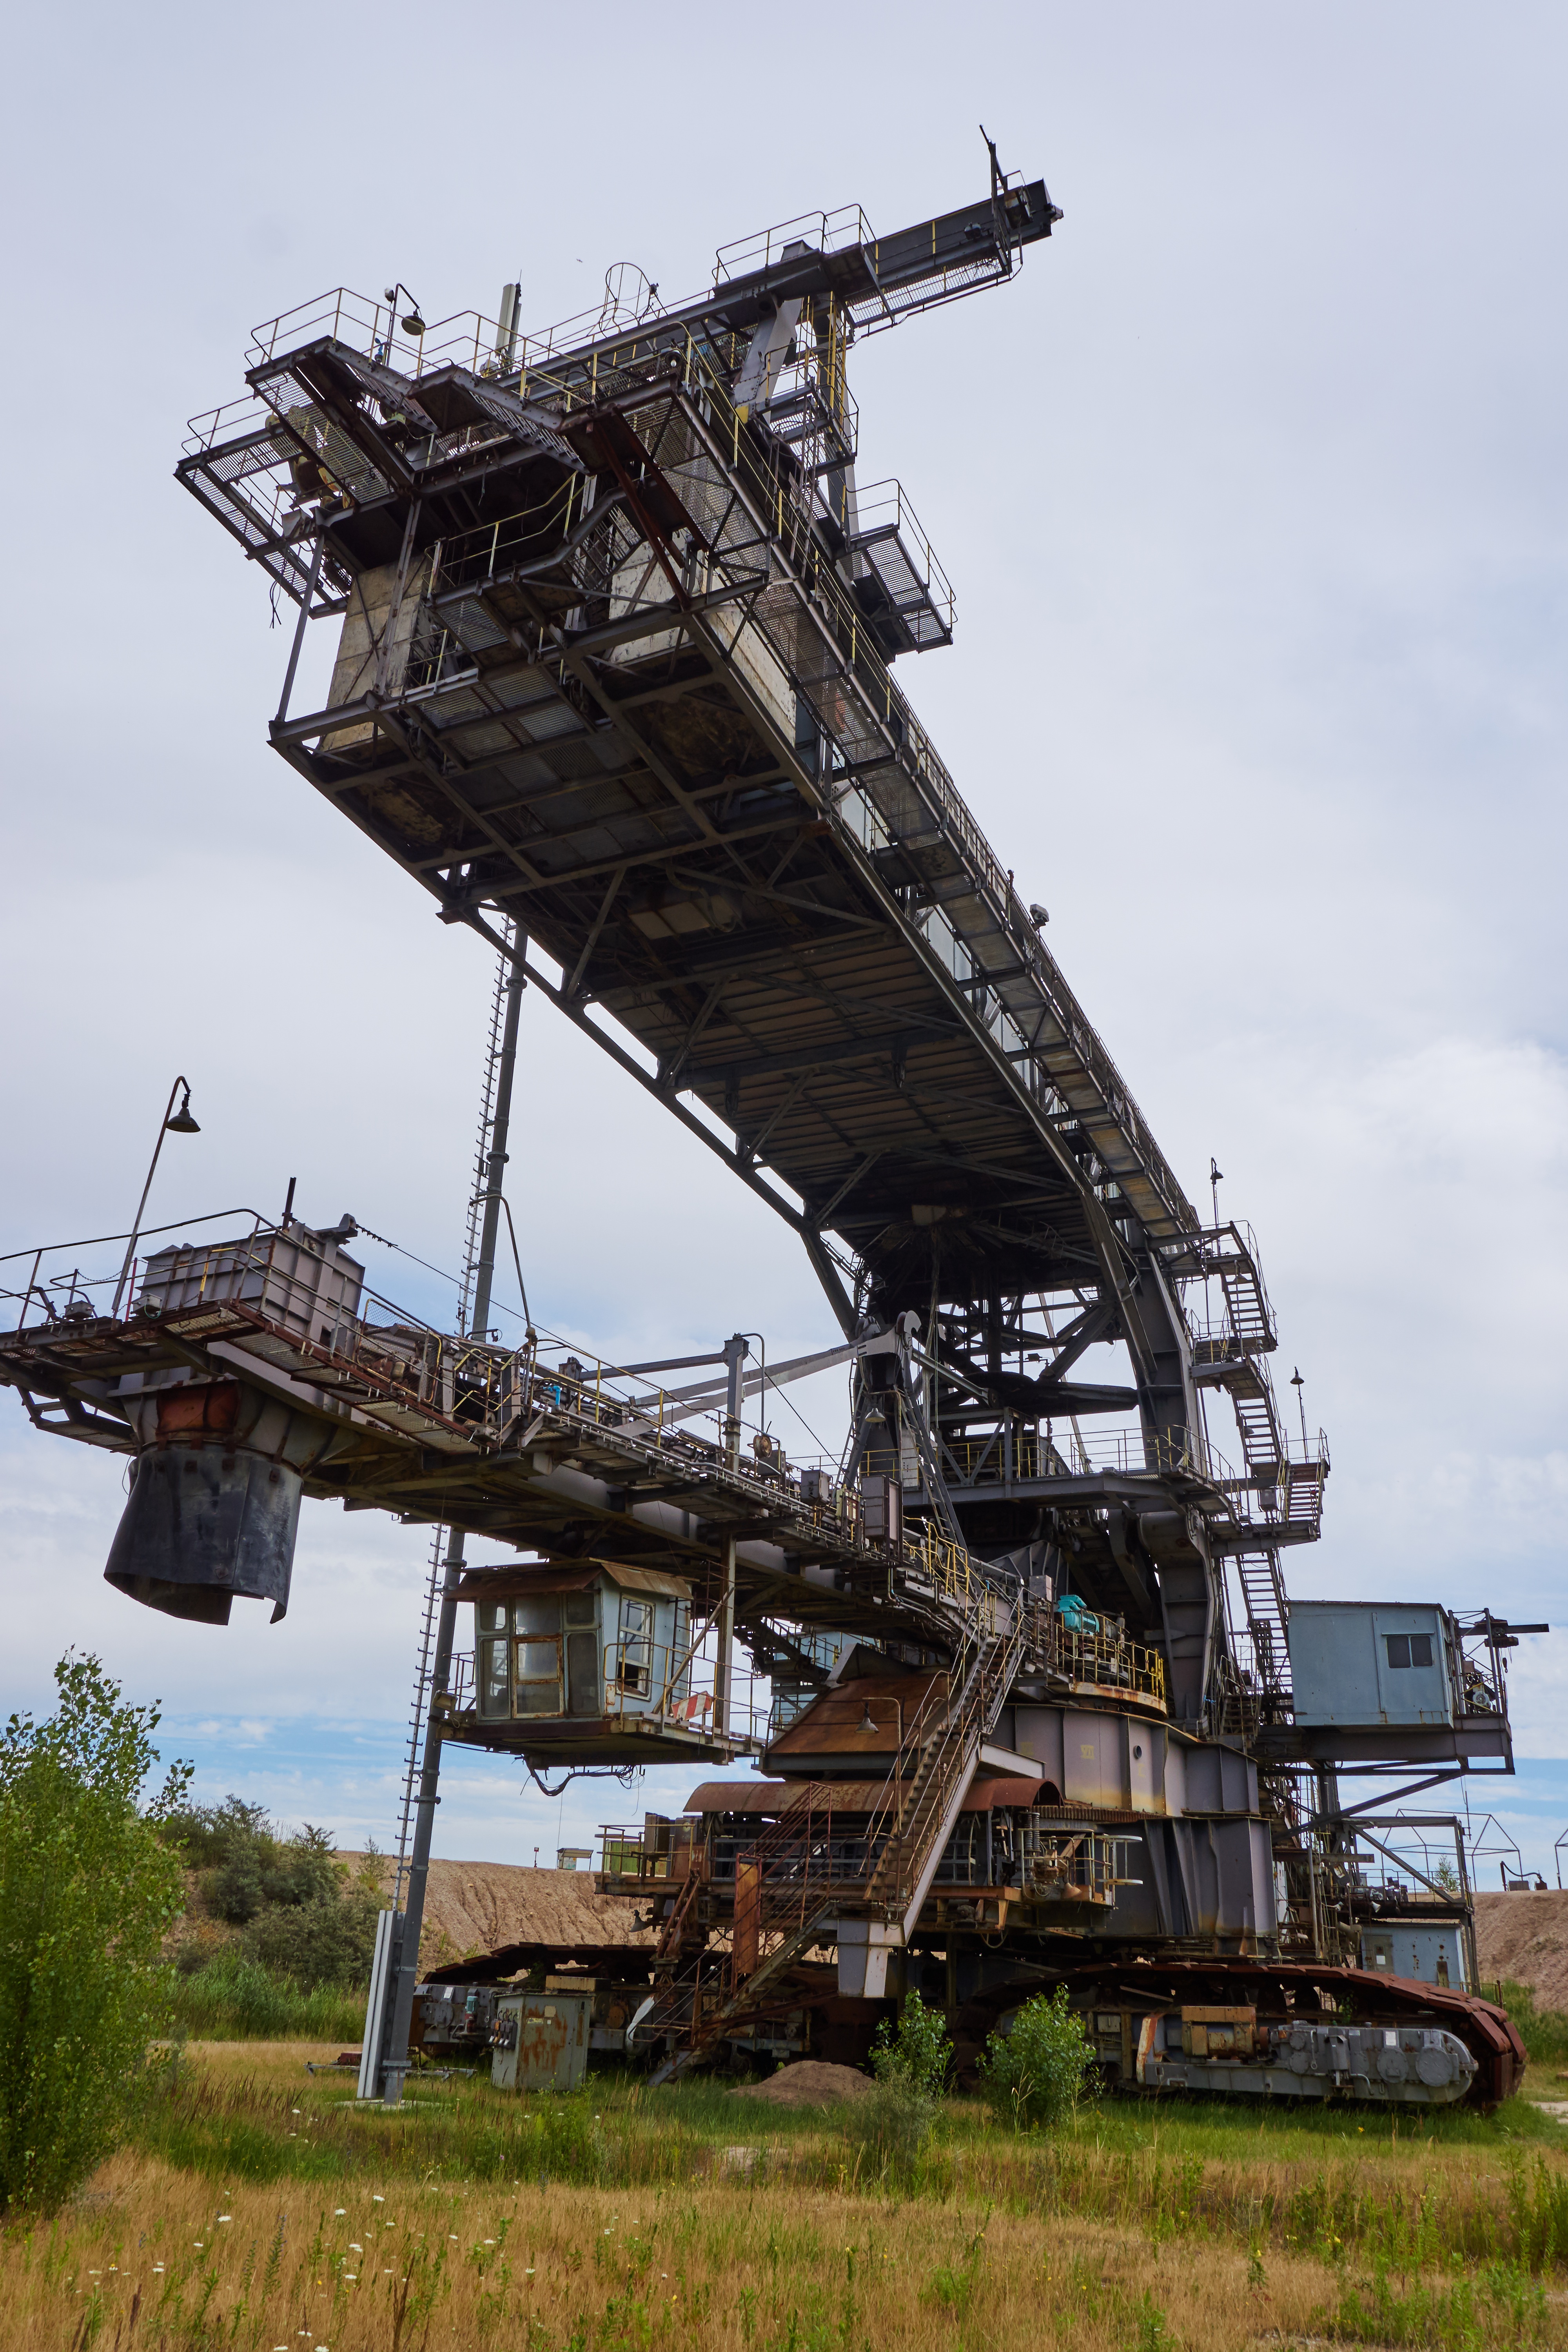
technology, old, steel, transport, vehicle, industry, decay, crane, excavators, riesen, lost places, removal, commodity, construction equipment, open pit mining, bucket wheel excavators, brown coal, overburden, drilling rig